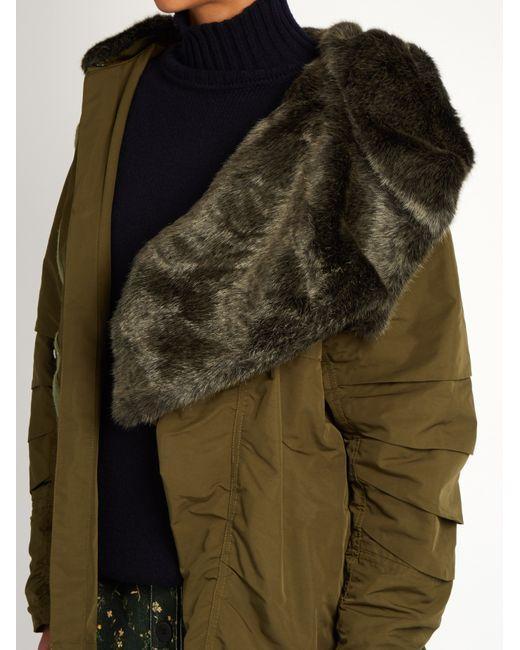
Blaues dickes Sweatshirt mit Langarmjacke mit Innenfell